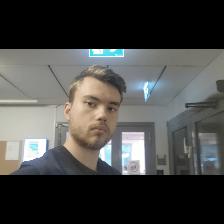
Label: Human